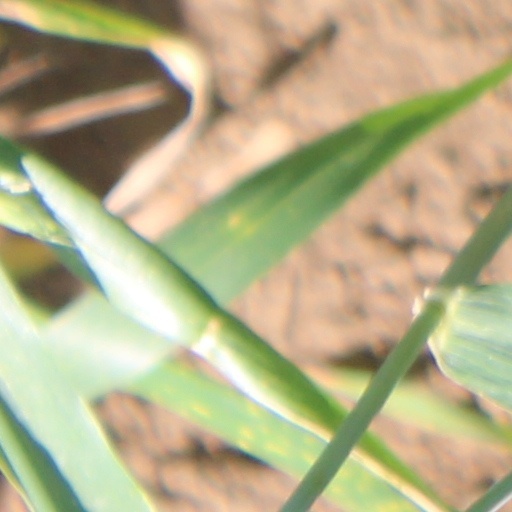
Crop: wheat